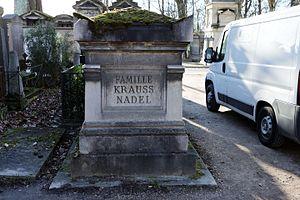
Charlotte Barbier-Krauss née Charlotte Eugénie Ernestine Barbier le 1ᵉʳ janvier 1877 dans le 10ᵉ arrondissement de Paris et morte le 19 septembre 1938 dans le 17ᵉ arrondissement de la même ville est une actrice française.